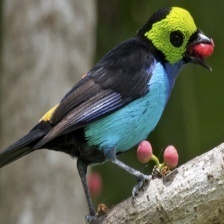
Species: PARADISE TANAGER
Scientific name: TANGARA CHILENSIS